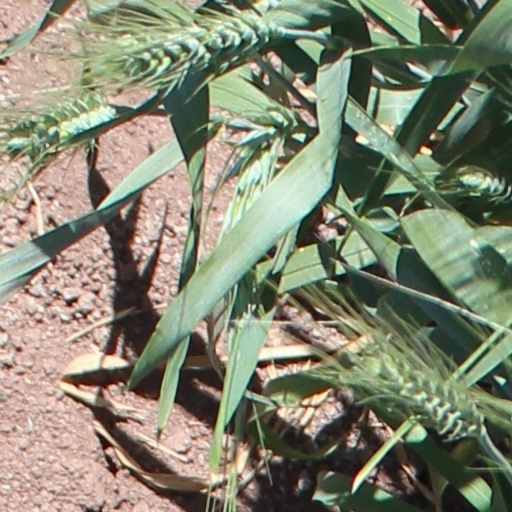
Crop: wheat